2002 Southern Miss Golden Eagles football team

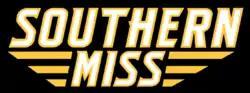

The 2002 Southern Miss Golden Eagles football team represented the University of Southern Mississippi in the 2002 NCAA Division I-A football season. The Golden Eagles were led by head coach Jeff Bower and played their home games at M. M. Roberts Stadium. They were a member of Conference USA.